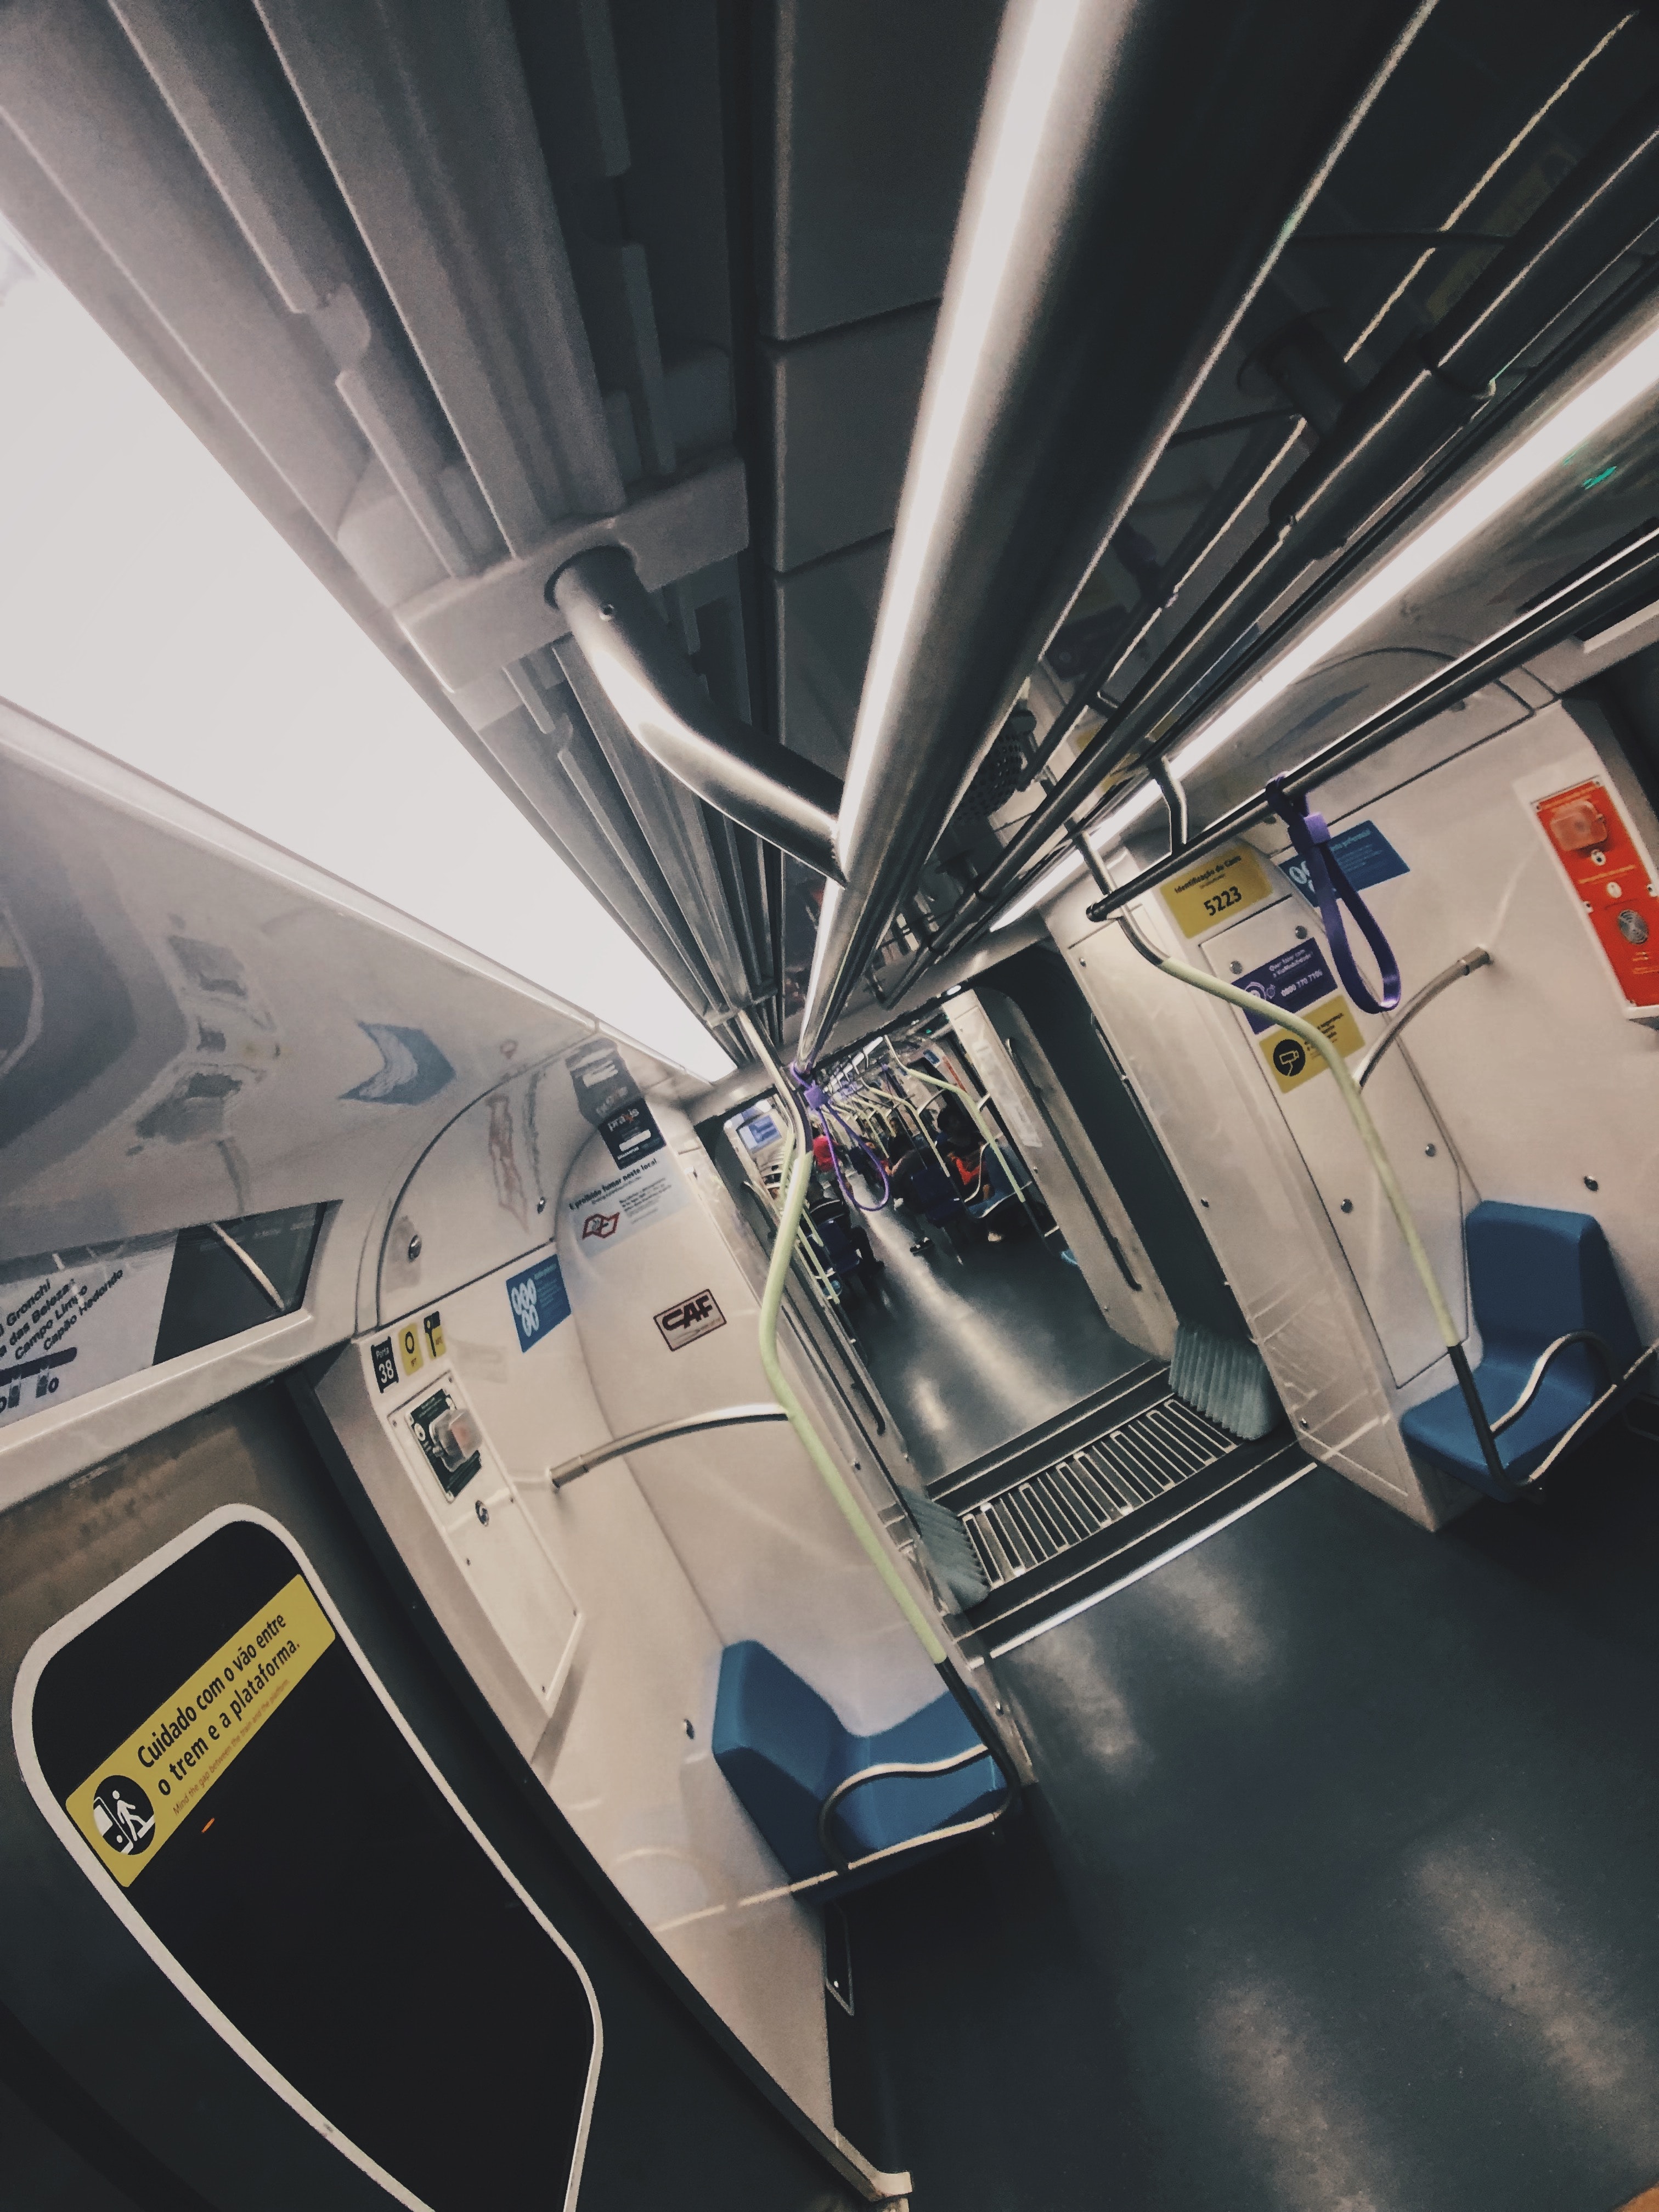
transport, mode of transport, architecture, vehicle, photography, wheel, metal